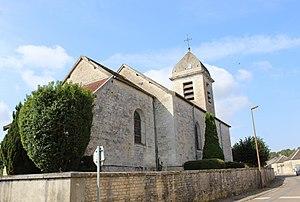
L'église.
Juzennecourt est une commune française située dans le département de la Haute-Marne, en région Grand Est.